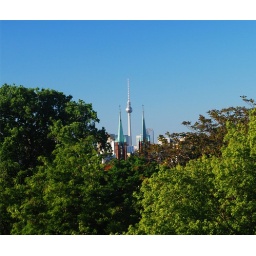
TV tower viewed through trees and spires. Taken in Viktoriapark, Kreuzberg, Berlin